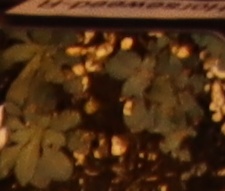
Label: Horseweed